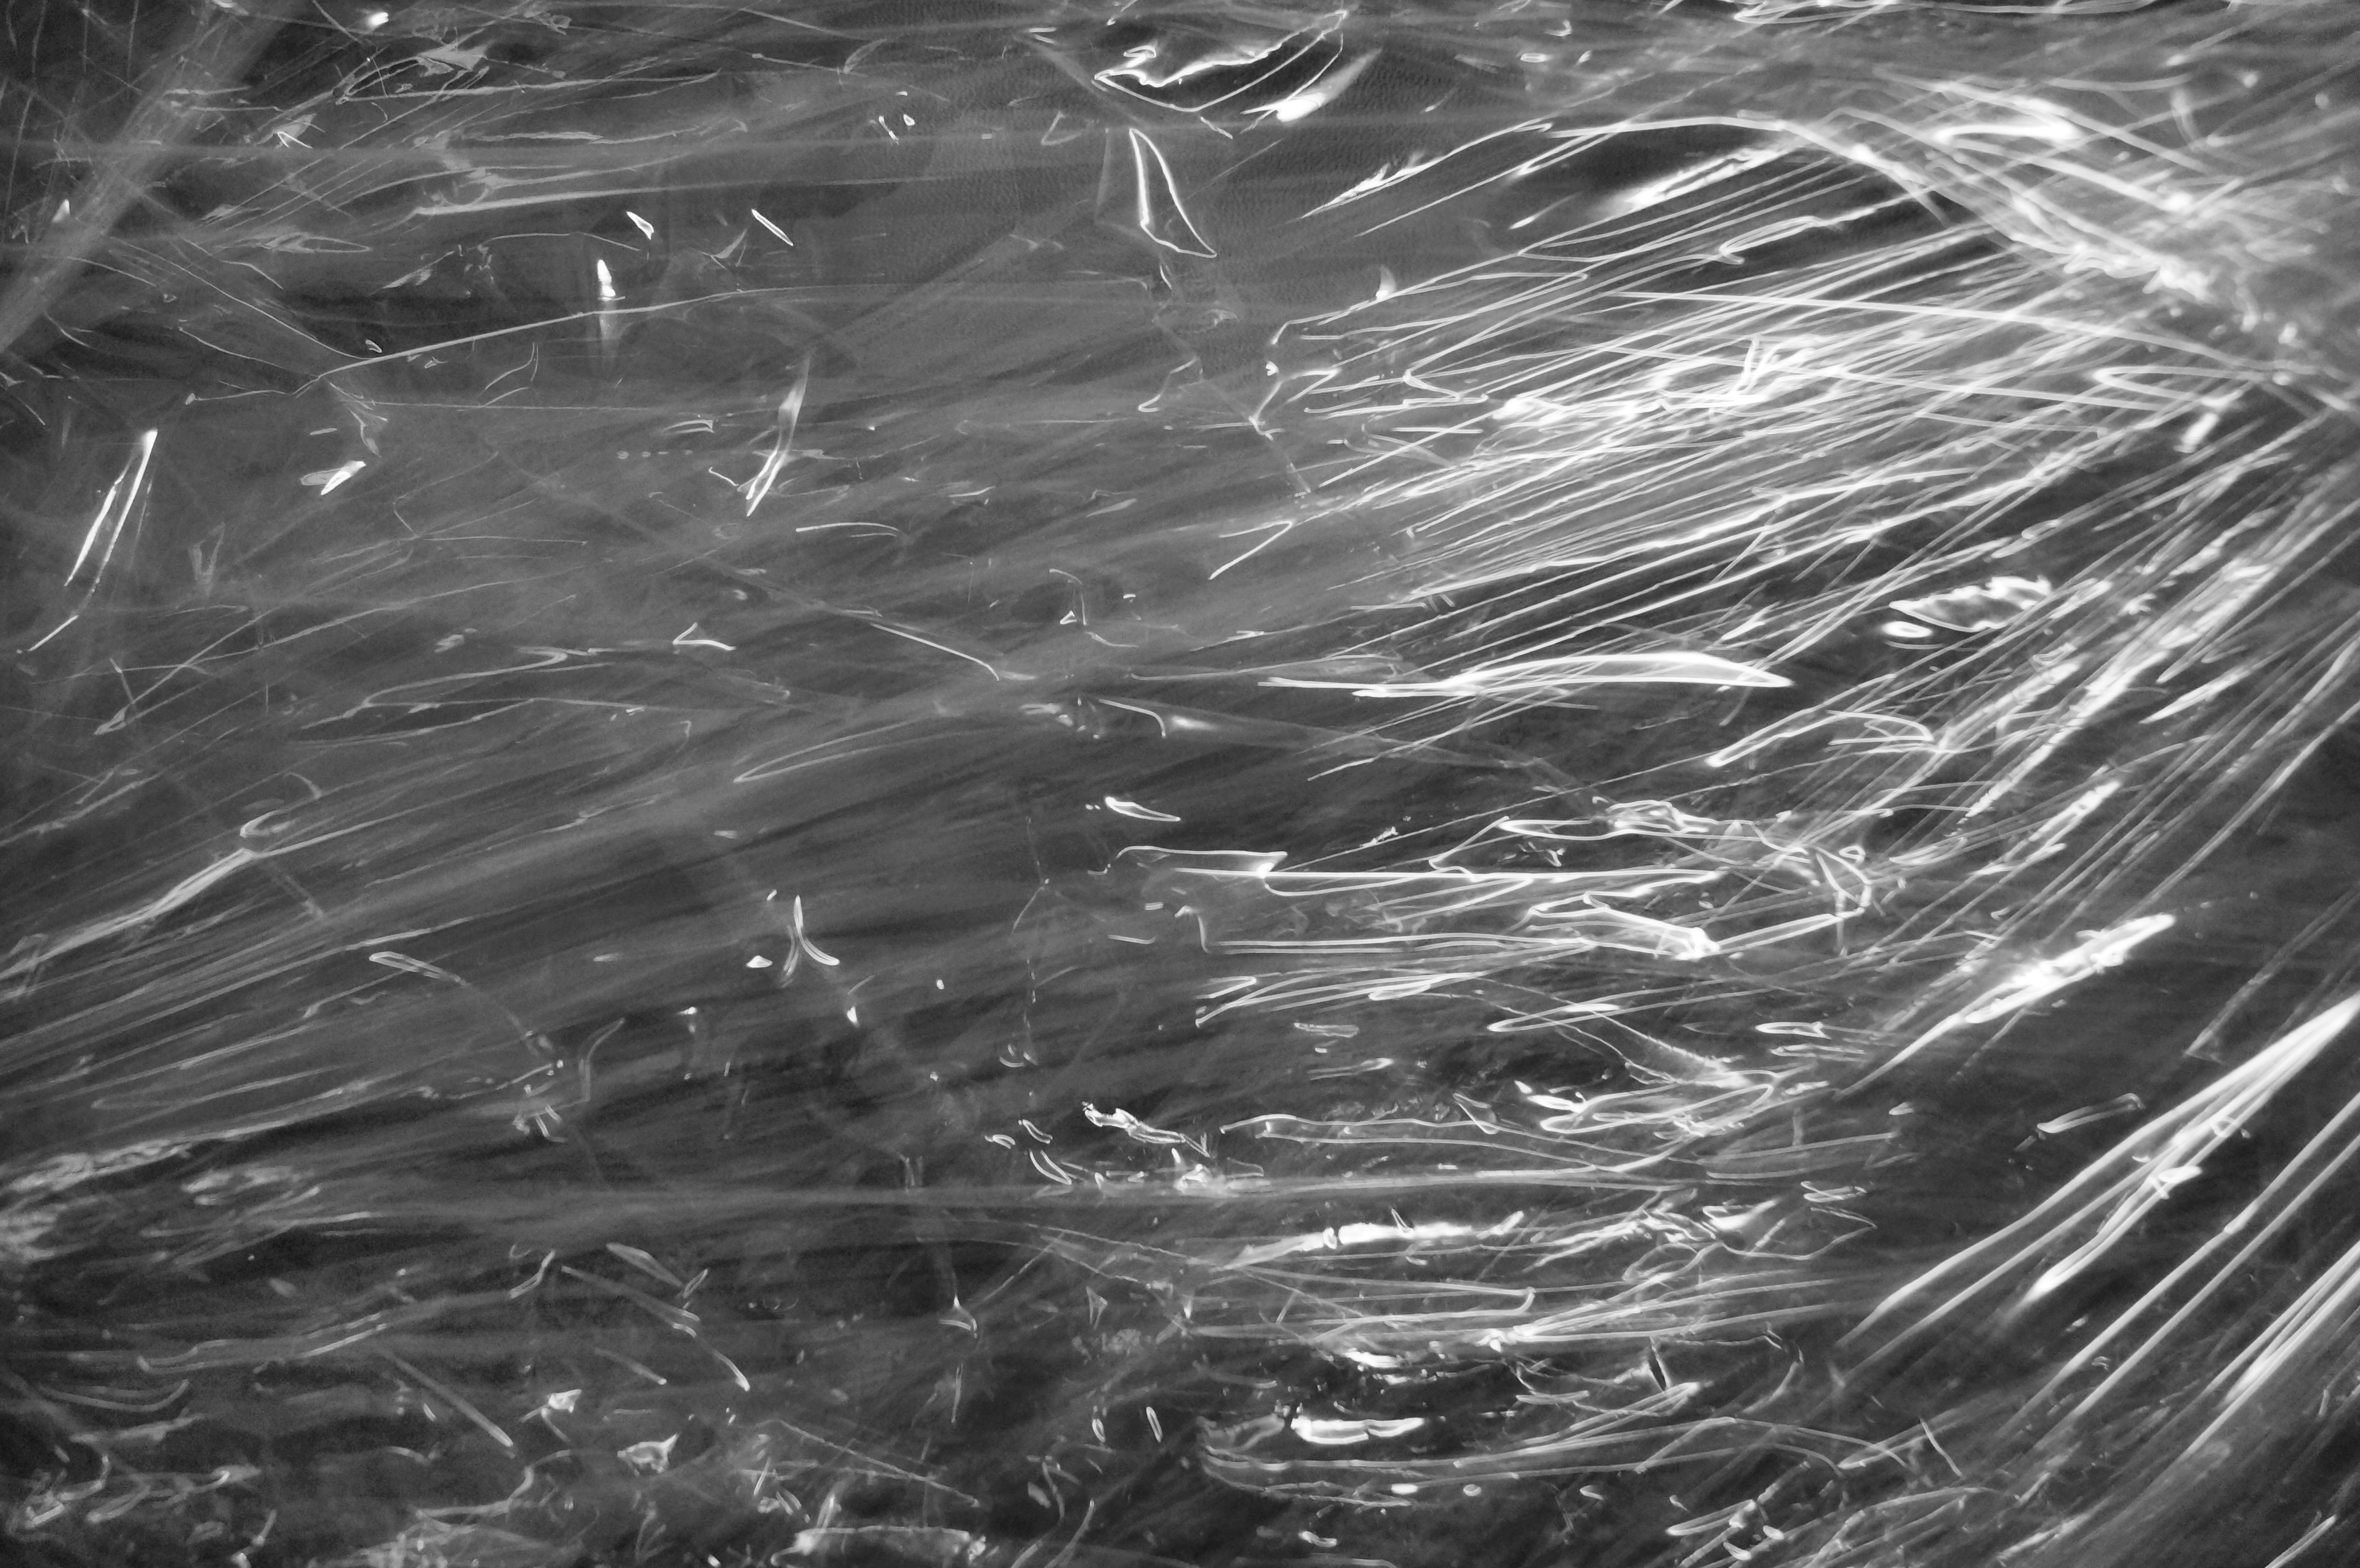
water, drop, black and white, structure, sunlight, texture, plastic, wave, line, reflection, darkness, black, monochrome, circle, close up, transparent, background, move, slide, packed, wrap, pack, macro photography, send, catchment, monochrome photography, excerpt